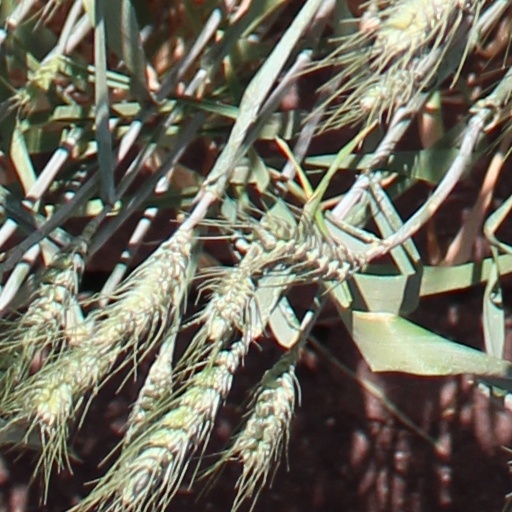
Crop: wheat